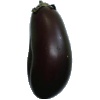
Label: eggplant